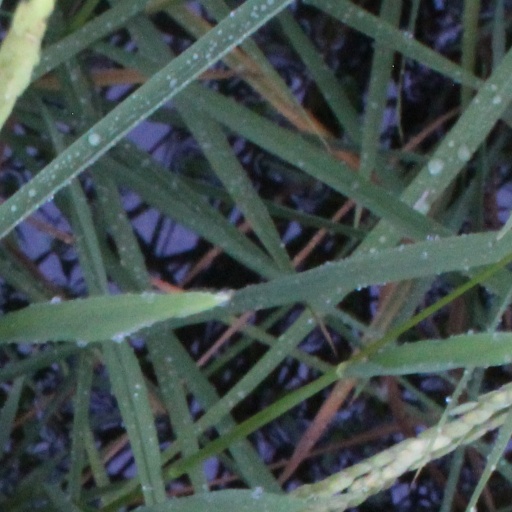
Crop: rice